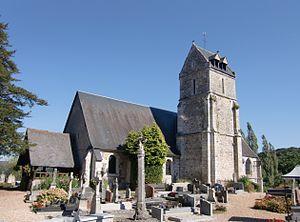
église de Fort-Moville et croix de cimetière de 1688 (Eure, Normandie, France)
Fort-Moville est une commune française située dans le département de l'Eure en région Normandie.